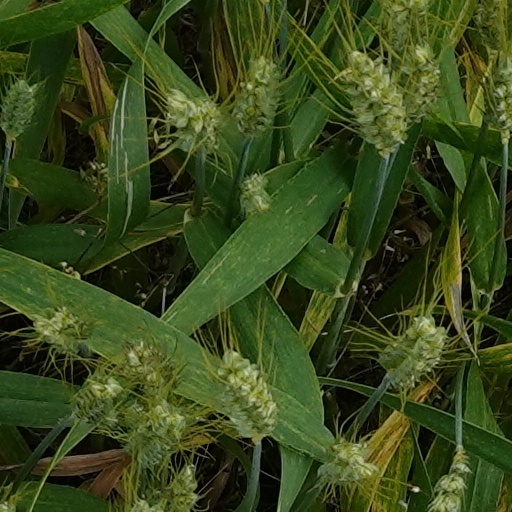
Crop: wheat